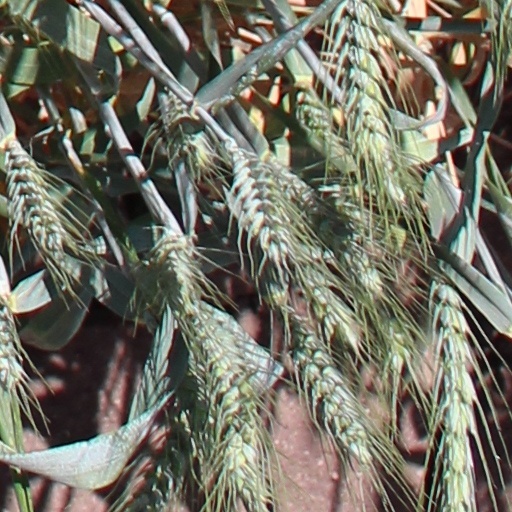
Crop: wheat